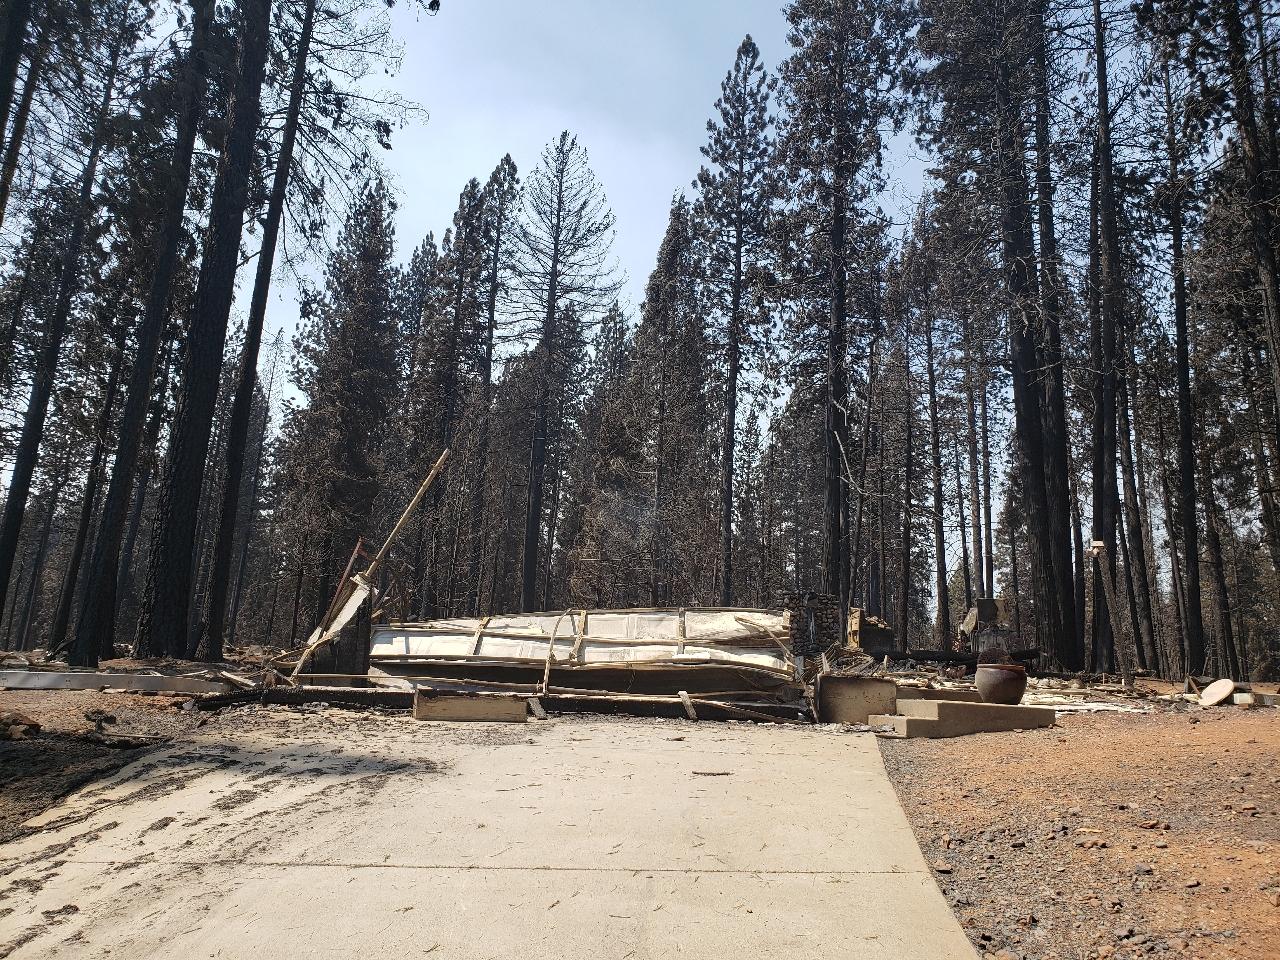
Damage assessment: destroyed